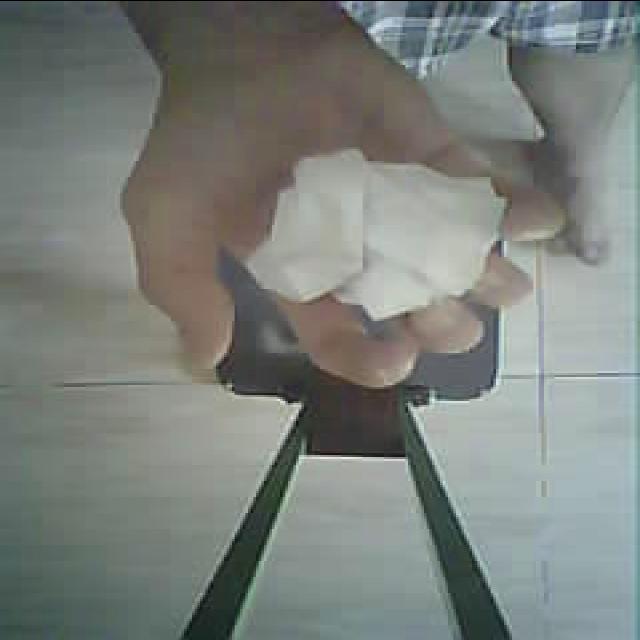
Label: tissues